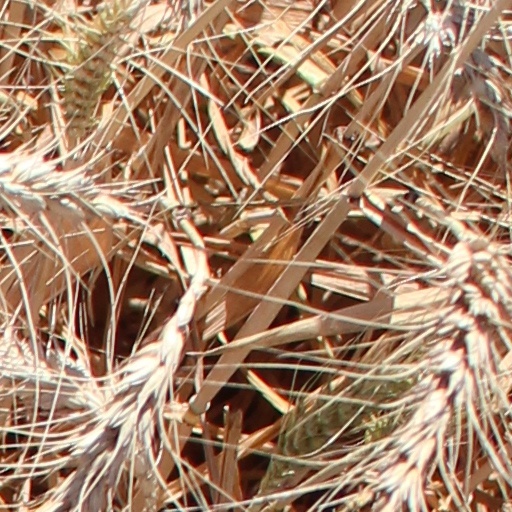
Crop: wheat